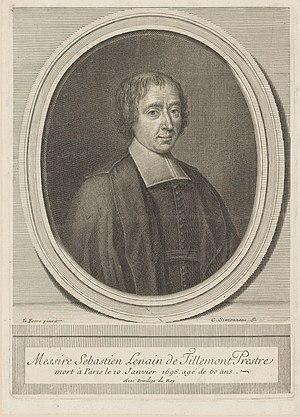
Louis-Sébastien Le Nain de Tillemont, né à Paris le 30 novembre 1637 et mort le 10 janvier 1698, est un prêtre catholique et historien français.